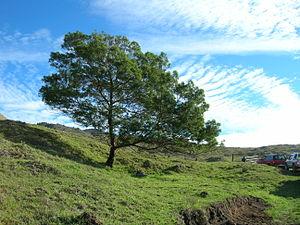
Acacia mearnsii, l'acacia noir est une espèce d'acacia originaire d'Australie. Il est actuellement présent dans de nombreuses parties du monde où il est souvent utilisé comme source commerciale de tanin ou de bois de chauffage par les communautés locales. Dans les zones où il a été introduit, il se comporte comme une espèce envahissante, remplaçant les espèces végétales locales. Son épithète spécifique lui a été donnée en l'honneur de Edgar Alexander Mearns, qui a recueilli le modèle sur un échantillon importé en Afrique de l'Est.